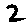
Label: 2